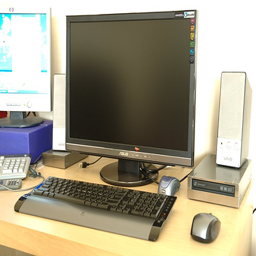
The computer keyboard is near a monitor and an external disc drive.
A computer seats near another computer on a desk.
a desk filled with different computer equipment.
A keyboard, monitor and mouse on a desk.
a computer with a keyboard sitting on the desk